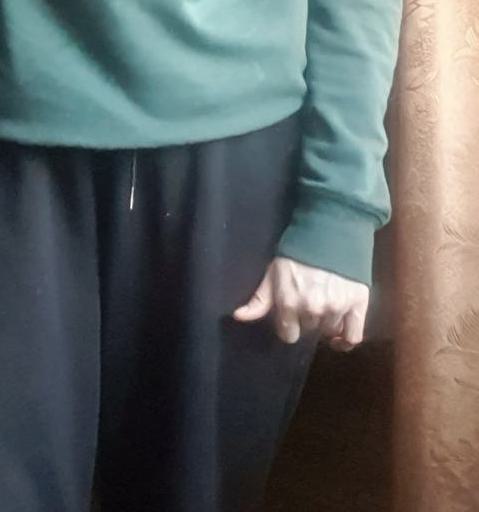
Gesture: no_gesture